Harburg Castle

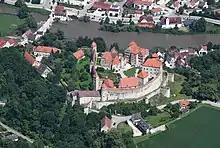
Aerial image of Harburg Castle

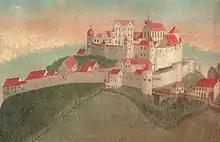
Harburg Castle, 17th century

Harburg Castle in Harburg, Bavaria, in the Donau-Ries district, is an extensive mediaeval complex from the 11th / 12th century. Originally it was a Staufer castle and was owned by the princely House of Oettingen-Wallerstein. Since 2000 the castle belongs to the Prince of Oettingen-Wallerstein Cultural Foundation, which has the mission to preserve this unique castle for the present and future.